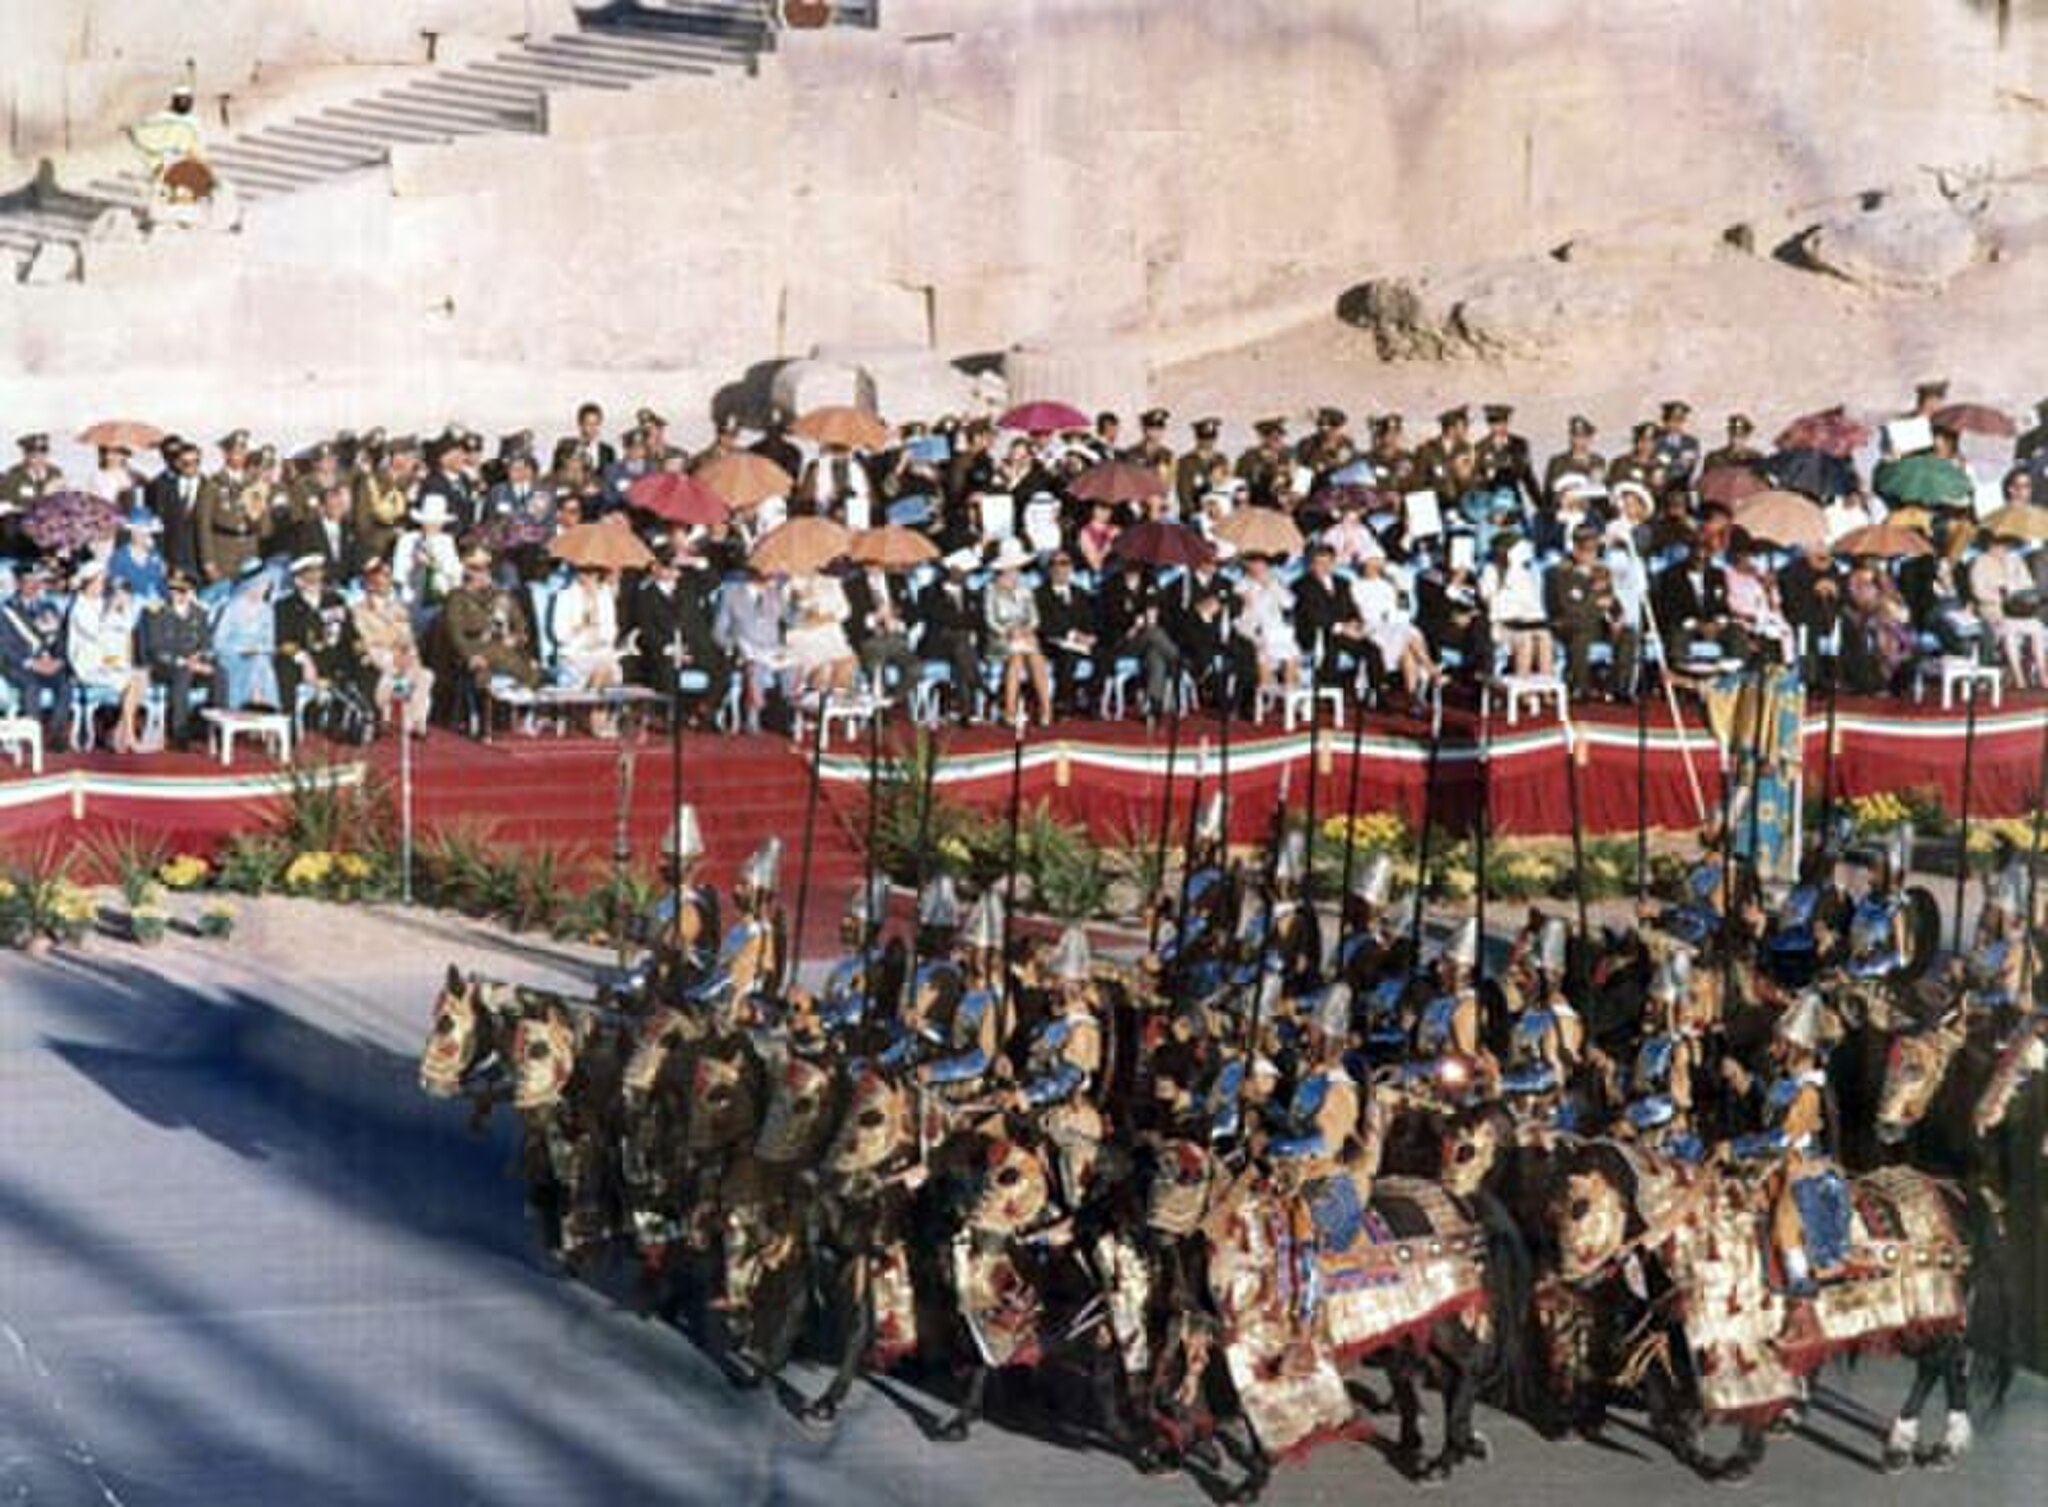
Title: 2500 year celebration (5)
Description: 2500 year celebration of the Persian Empire
Date: 2014-03-26 21:42:51
Categories: Parthia, PD Iran, Cataphract, Cavalry of the history of Iran, The Parade of History